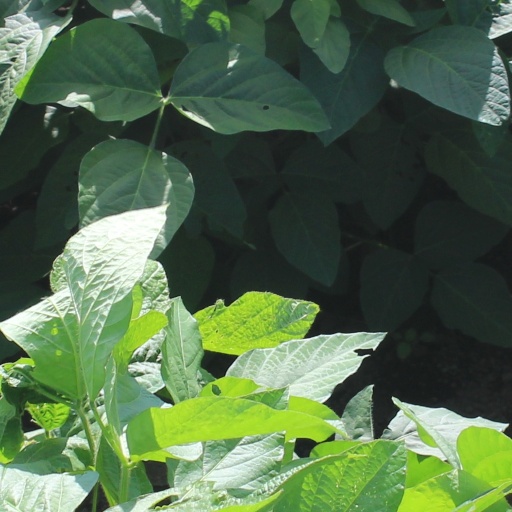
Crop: soybean